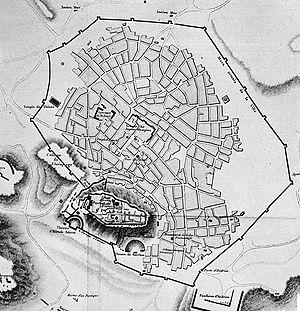
Louis-François-Sébastien Fauvel, né le 14 septembre 1753 à Clermont-en-Beauvaisis et mort le 12 mars 1838 à Smyrne, est un peintre, diplomate et archéologue français qui fut longtemps en poste à Athènes.
L’histoire d’Athènes offre un vaste champ d'investigation aux spécialistes, vu le très grand nombre de documents arrivés à leur connaissance.
La ville d'Athènes et l'Acropole subirent trois sièges au cours de la guerre d'indépendance : le premier et le second opposèrent la population musulmane retranchée dans la forteresse aux Grecs insurgés ; le troisième opposa une garnison et une partie de la population civile grecques et quelques philhellènes à une armée ottomane commandée par Mehmet Rechid Pacha.
Thomas Bruce dit Lord Elgin, né le 20 juillet 1766 dans la résidence familiale de Broomhall House et mort le 14 novembre 1841 à Paris, 7ᵉ comte d'Elgin et 11ᵉ comte de Kincardine, fut un diplomate et militaire britannique, surtout connu pour avoir transporté le décor sculpté du Parthénon d'Athènes à Londres.